Shiva (1990 film)

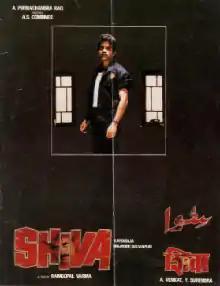
Promotional Poster

Shiva is a 1990 Indian Hindi-language action drama film written and directed by Ram Gopal Varma. It was a remake of Varma's debut Telugu film, "Siva" (1989). The film has Nagarjuna (in his Hindi debut) and Amala in lead roles with Raghuvaran and J. D. Chakravarthy as the antagonists. All four actors reprise their roles from the original Telugu film. The film became a blockbuster. The success led to Ram Gopal Varma directing a prequel in 2006.